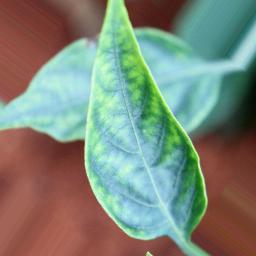
Label: nutritional